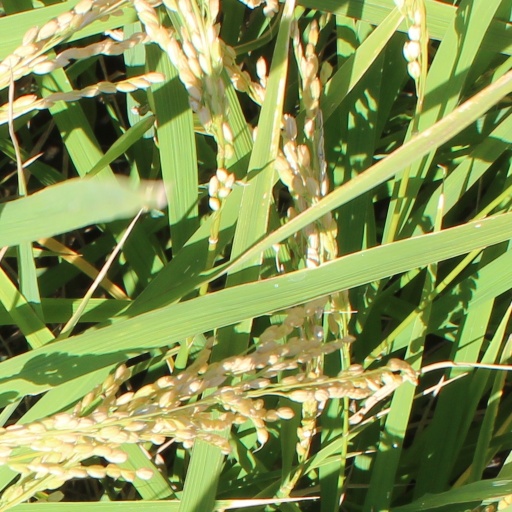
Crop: rice